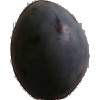
Label: Plum 3